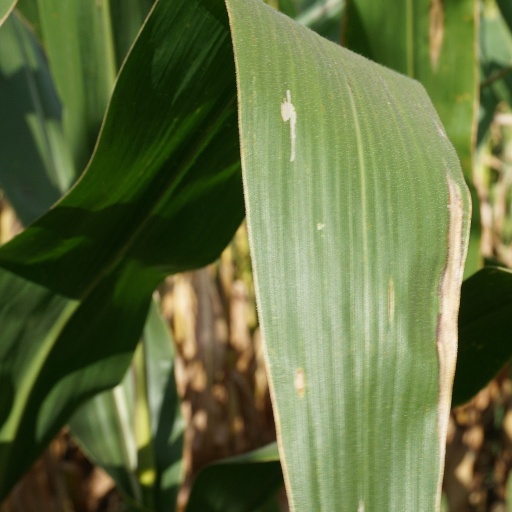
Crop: maize; corn